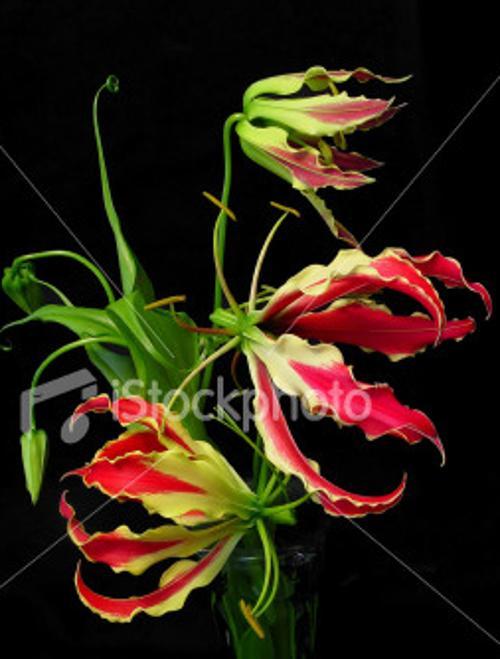
Label: fire lily